Thomas McLeod (sailor)

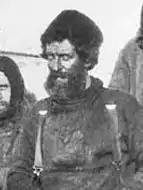
McLeod as a member of the Elephant Island party

Thomas Frank McLeod (10 November 1873 – 16 December 1960) was a Scottish sailor who took part in three expeditions to the South Pole. Born in Glasgow to Barbara McLeod, he grew up in Stornoway, on the Isle of Lewis in the Outer Hebrides. He first went to sea aged 14, and in 1910 joined the Terra Nova Expedition, led by Robert Falcon Scott as an able seaman (AS). During the expedition, Scott and other members of the sledging party died, and the Terra Nova returned to England in 1913. McLeod and the other seamen were all awarded the Polar Medal.